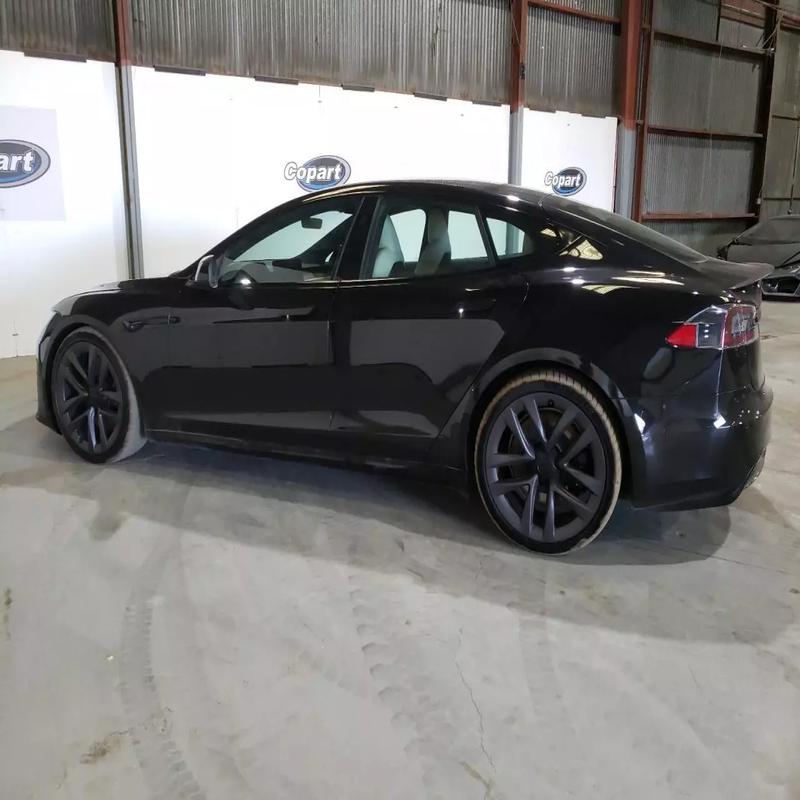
Aucun dommage détecté.
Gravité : aucun